Military career of Dwight D. Eisenhower

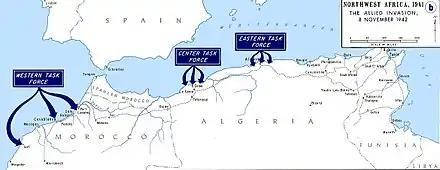
Location of the Operation Torch landings in North Africa, November 1942

The army expanded from about 200,000 men in late 1939 to 1.4 million men in mid-1941. In March 1941, Eisenhower was assigned as chief of staff of the newly activated IX Corps under Major General Kenyon A. Joyce. In June 1941, he was appointed chief of staff to Lieutenant General Walter Krueger, commander of the Third Army at Fort Sam Houston. In mid-1941, the U.S. Army conducted the Louisiana Maneuvers, the largest military exercise that the army had ever conducted on U.S. soil. The Second Army and the Third Army, which collectively had nearly 500,000 troops, conducted two mock battles that both ended in victory for the Third Army. The Third Army's success in the maneuvers impressed Eisenhower's superiors, and he was promoted to temporary brigadier general on 3 October. Fellow officers predicted that he would become a major general in six months.